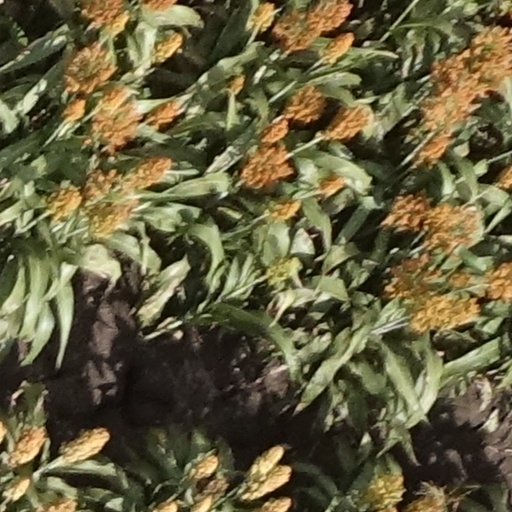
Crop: sorghum